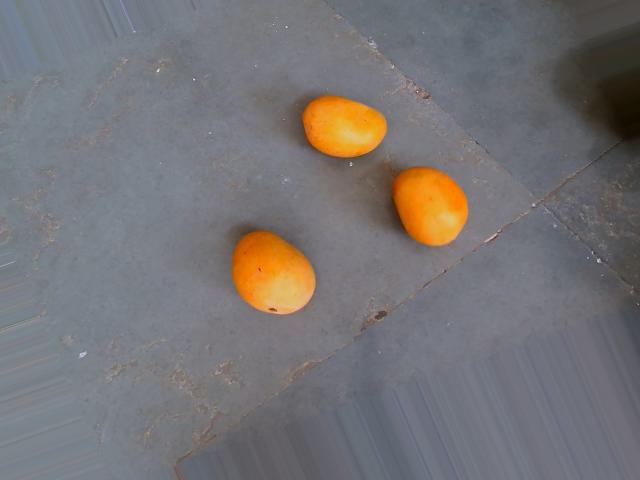
Label: Ripe_Mango